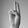
ASL letter: U